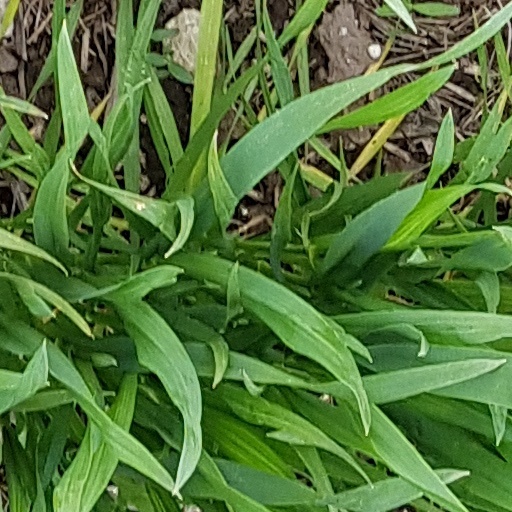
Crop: wheat